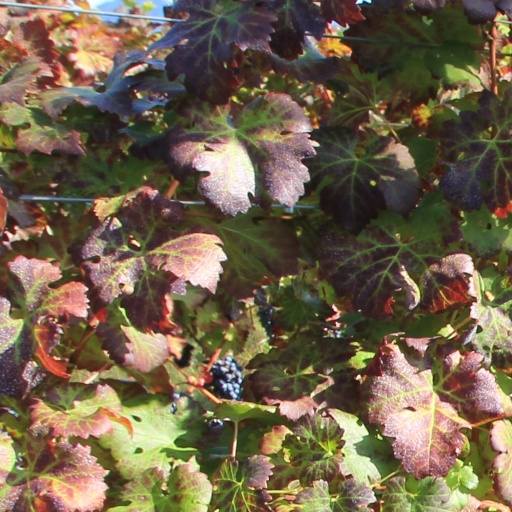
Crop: grape